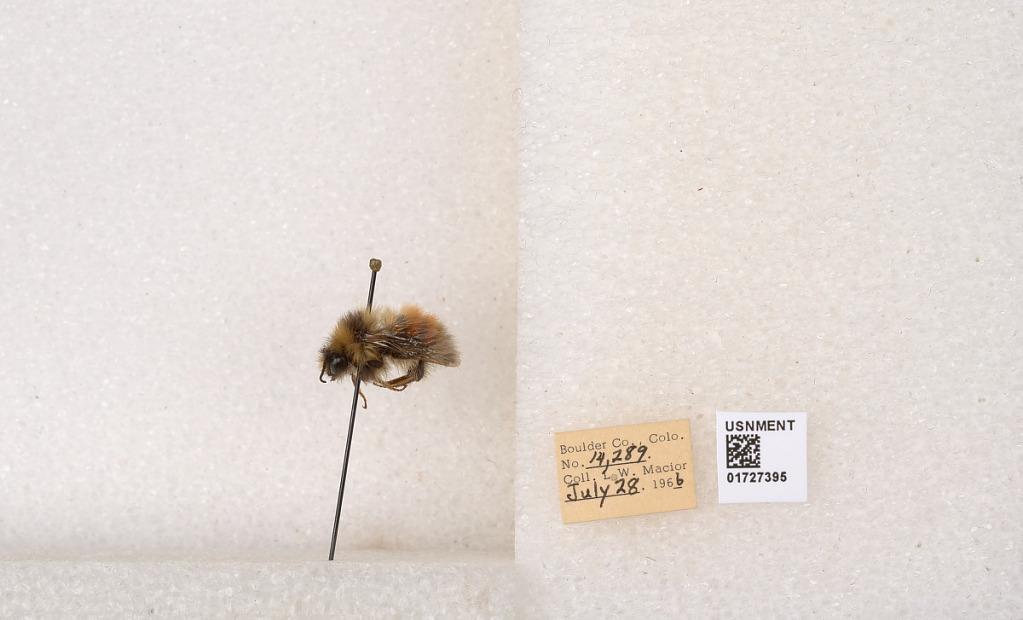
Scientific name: Bombus (Pyrobombus) sylvicola Kirby
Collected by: L. Macior
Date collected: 1966-7-28
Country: United States
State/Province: Colorado
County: Boulder
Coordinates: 40.0163, -105.294